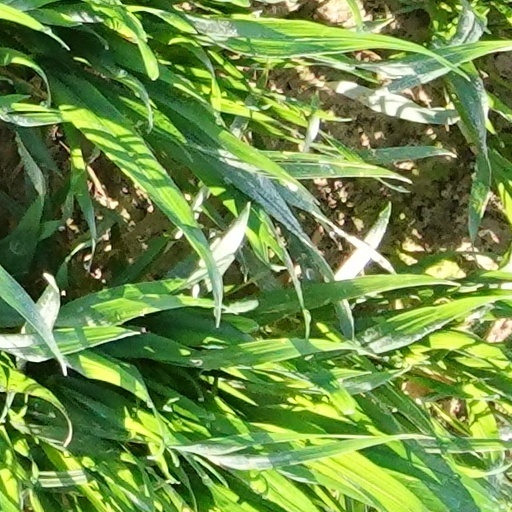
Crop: wheat